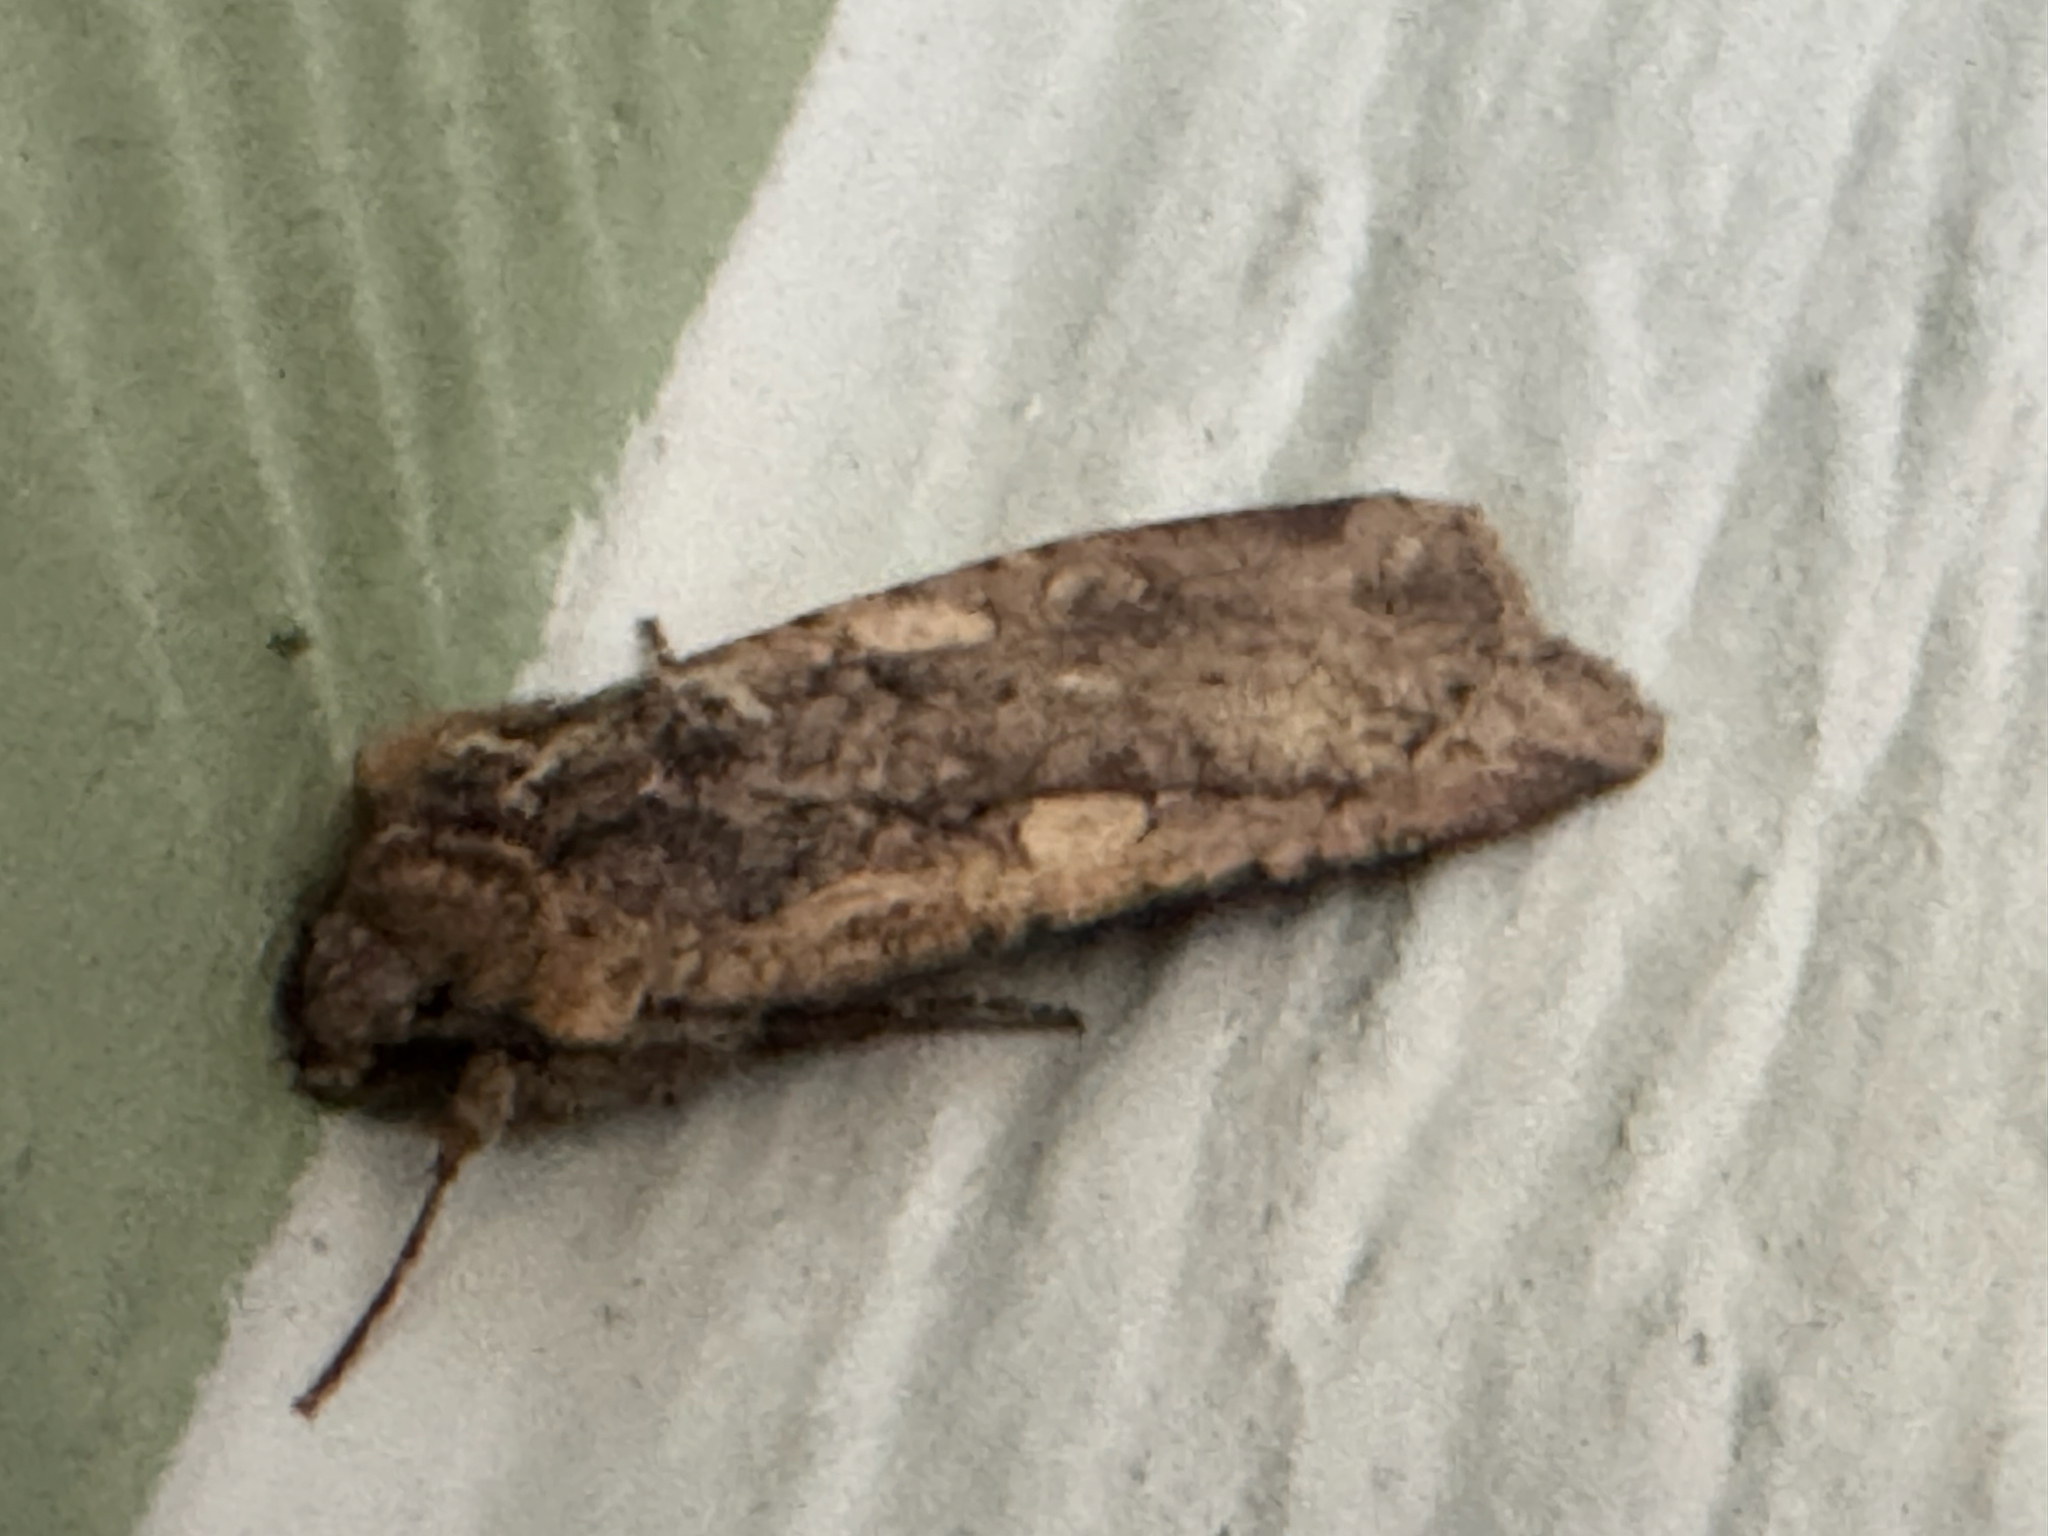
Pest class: cutworms